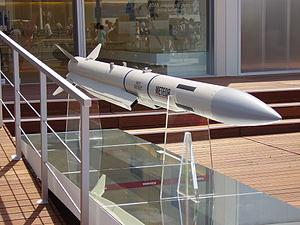
Airbus Defence and Space est l’une des trois divisions du groupe Airbus, spécialisée dans les avions militaires, les drones, les missiles et les lanceurs spatiaux et satellites artificiels. Elle est créée en 2014 par la fusion de plusieurs entités existantes.
MBDA est une société industrielle du secteur aéronautique et spatial et de l’industrie de l'armement, leader européen dans la conception de missiles et de systèmes de missiles.